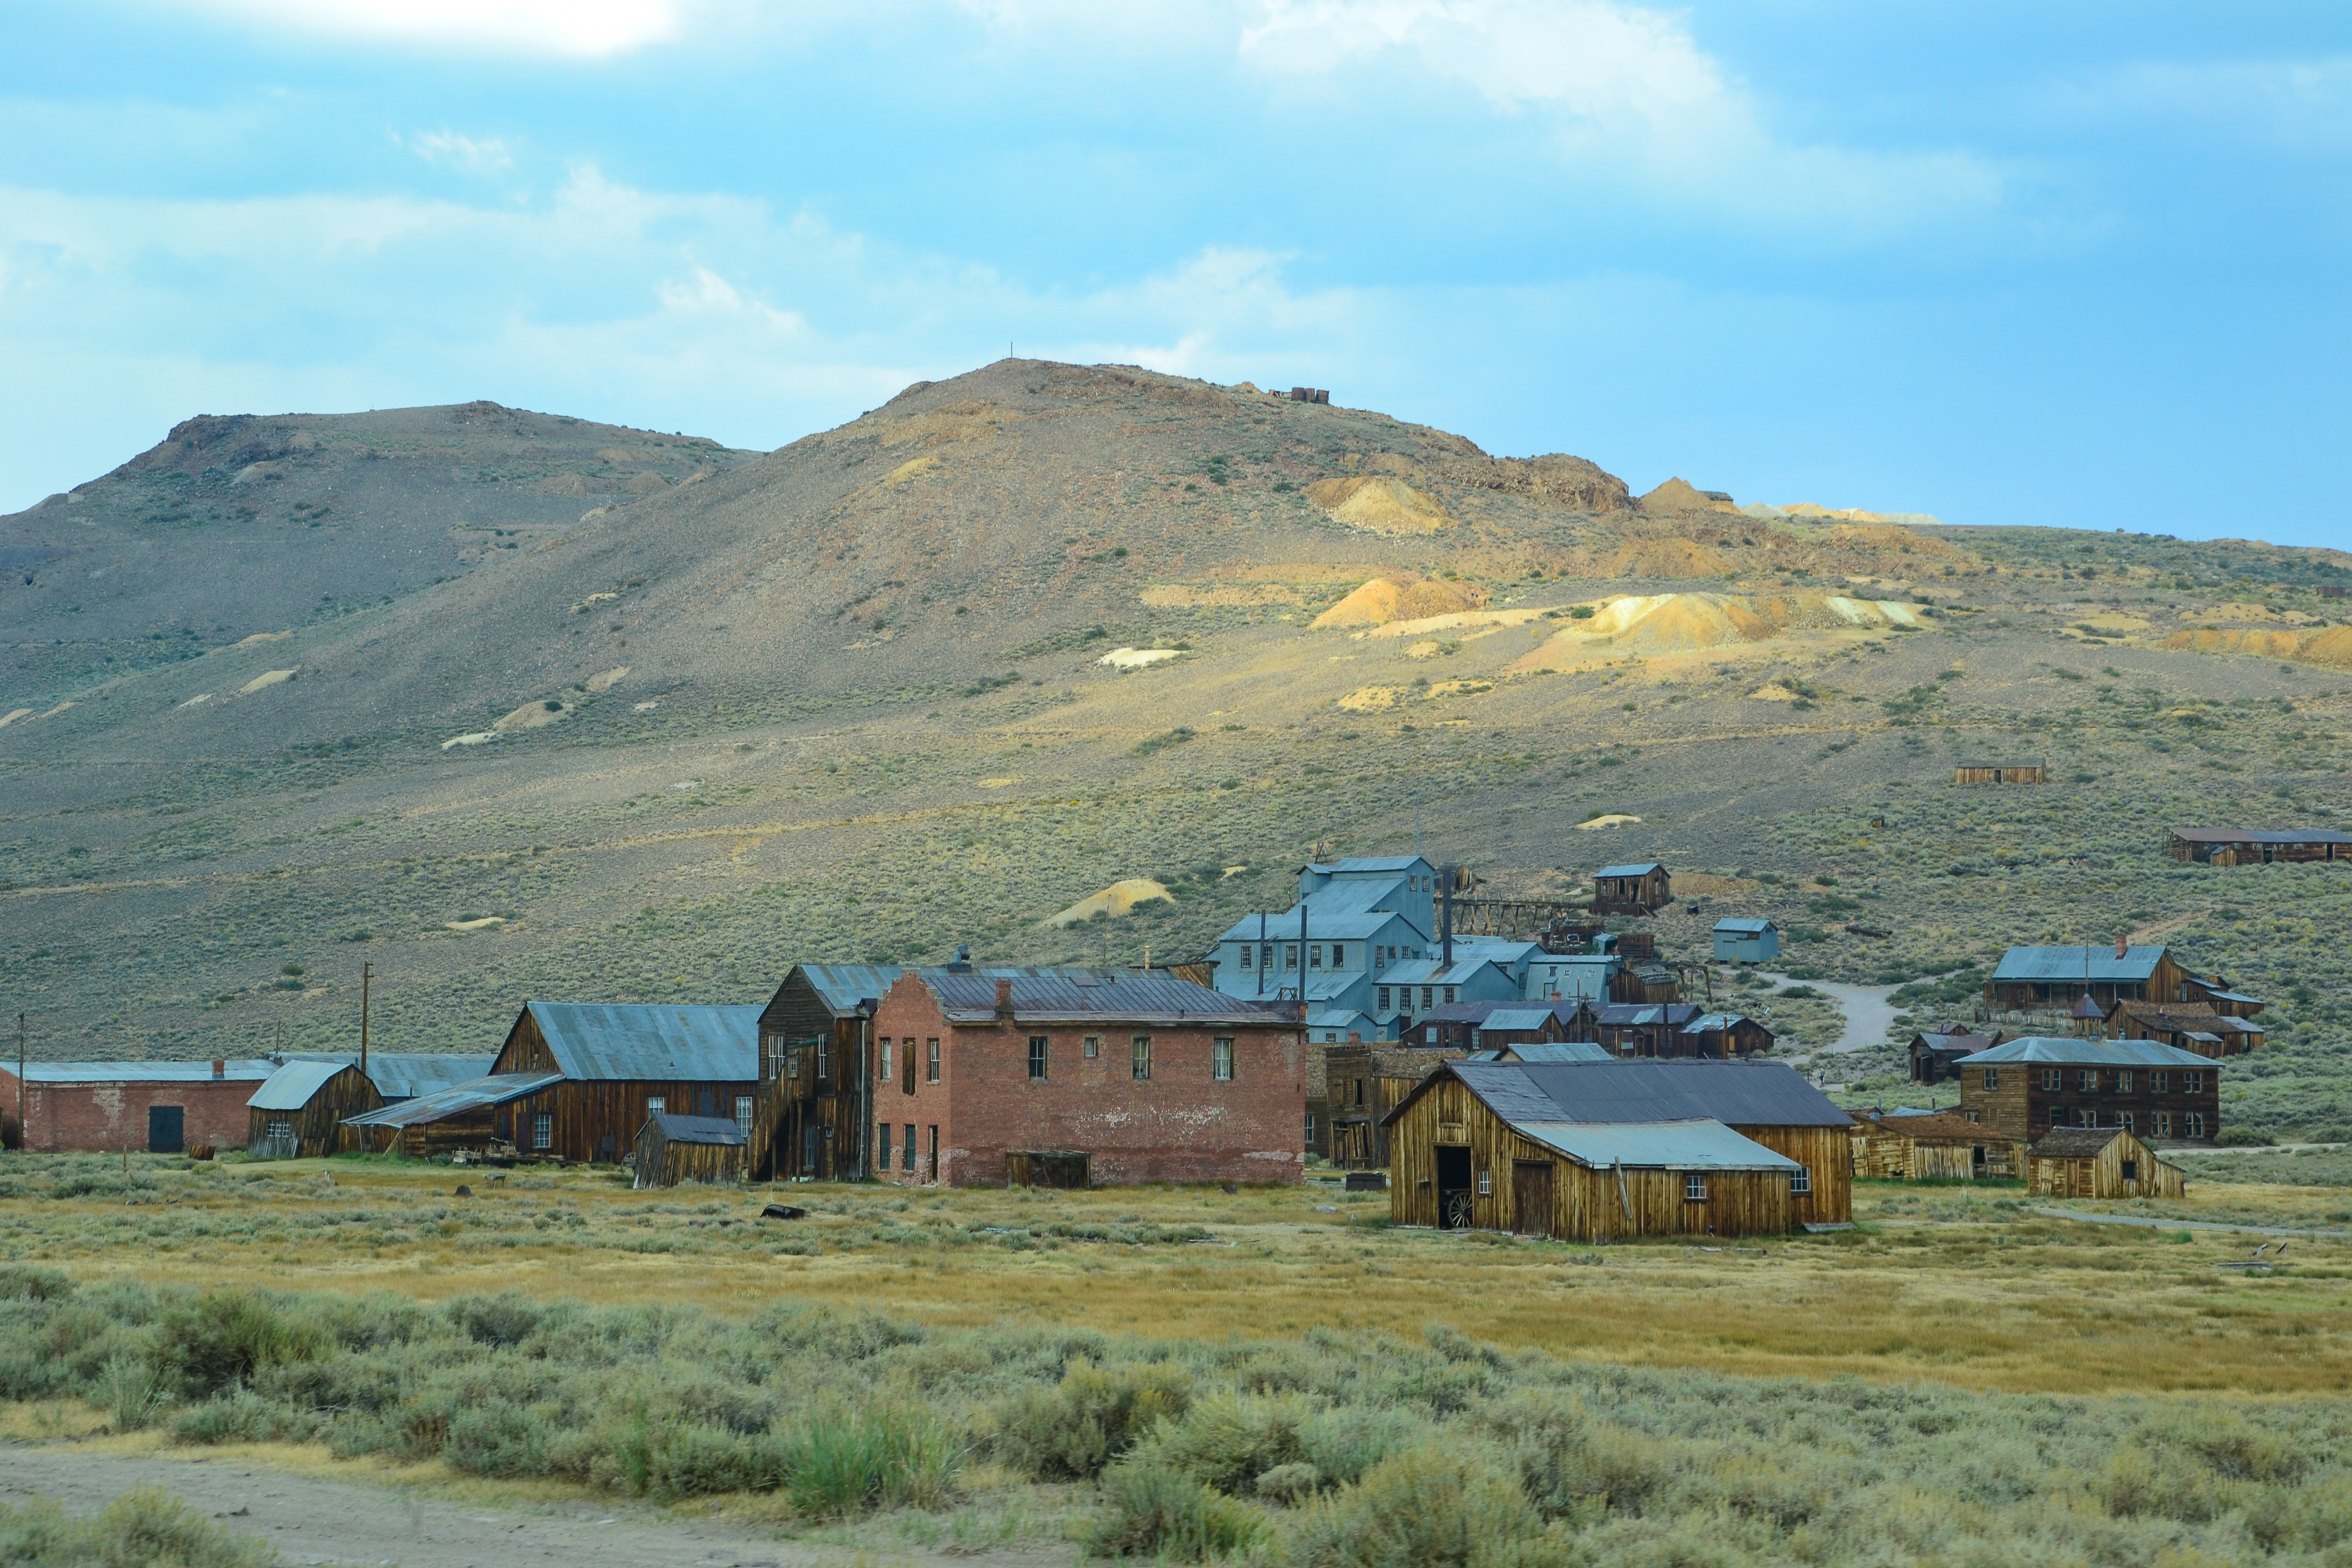
landscape, sea, coast, wilderness, mountain, hill, valley, mountain range, hut, village, usa, america, highland, california, united states, homes, plateau, ghost town, fell, loch, historically, leave, north america, rural area, cottages, bodie, wild west, mono county, geographical feature, mountainous landforms